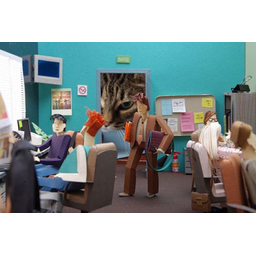
Label: paper